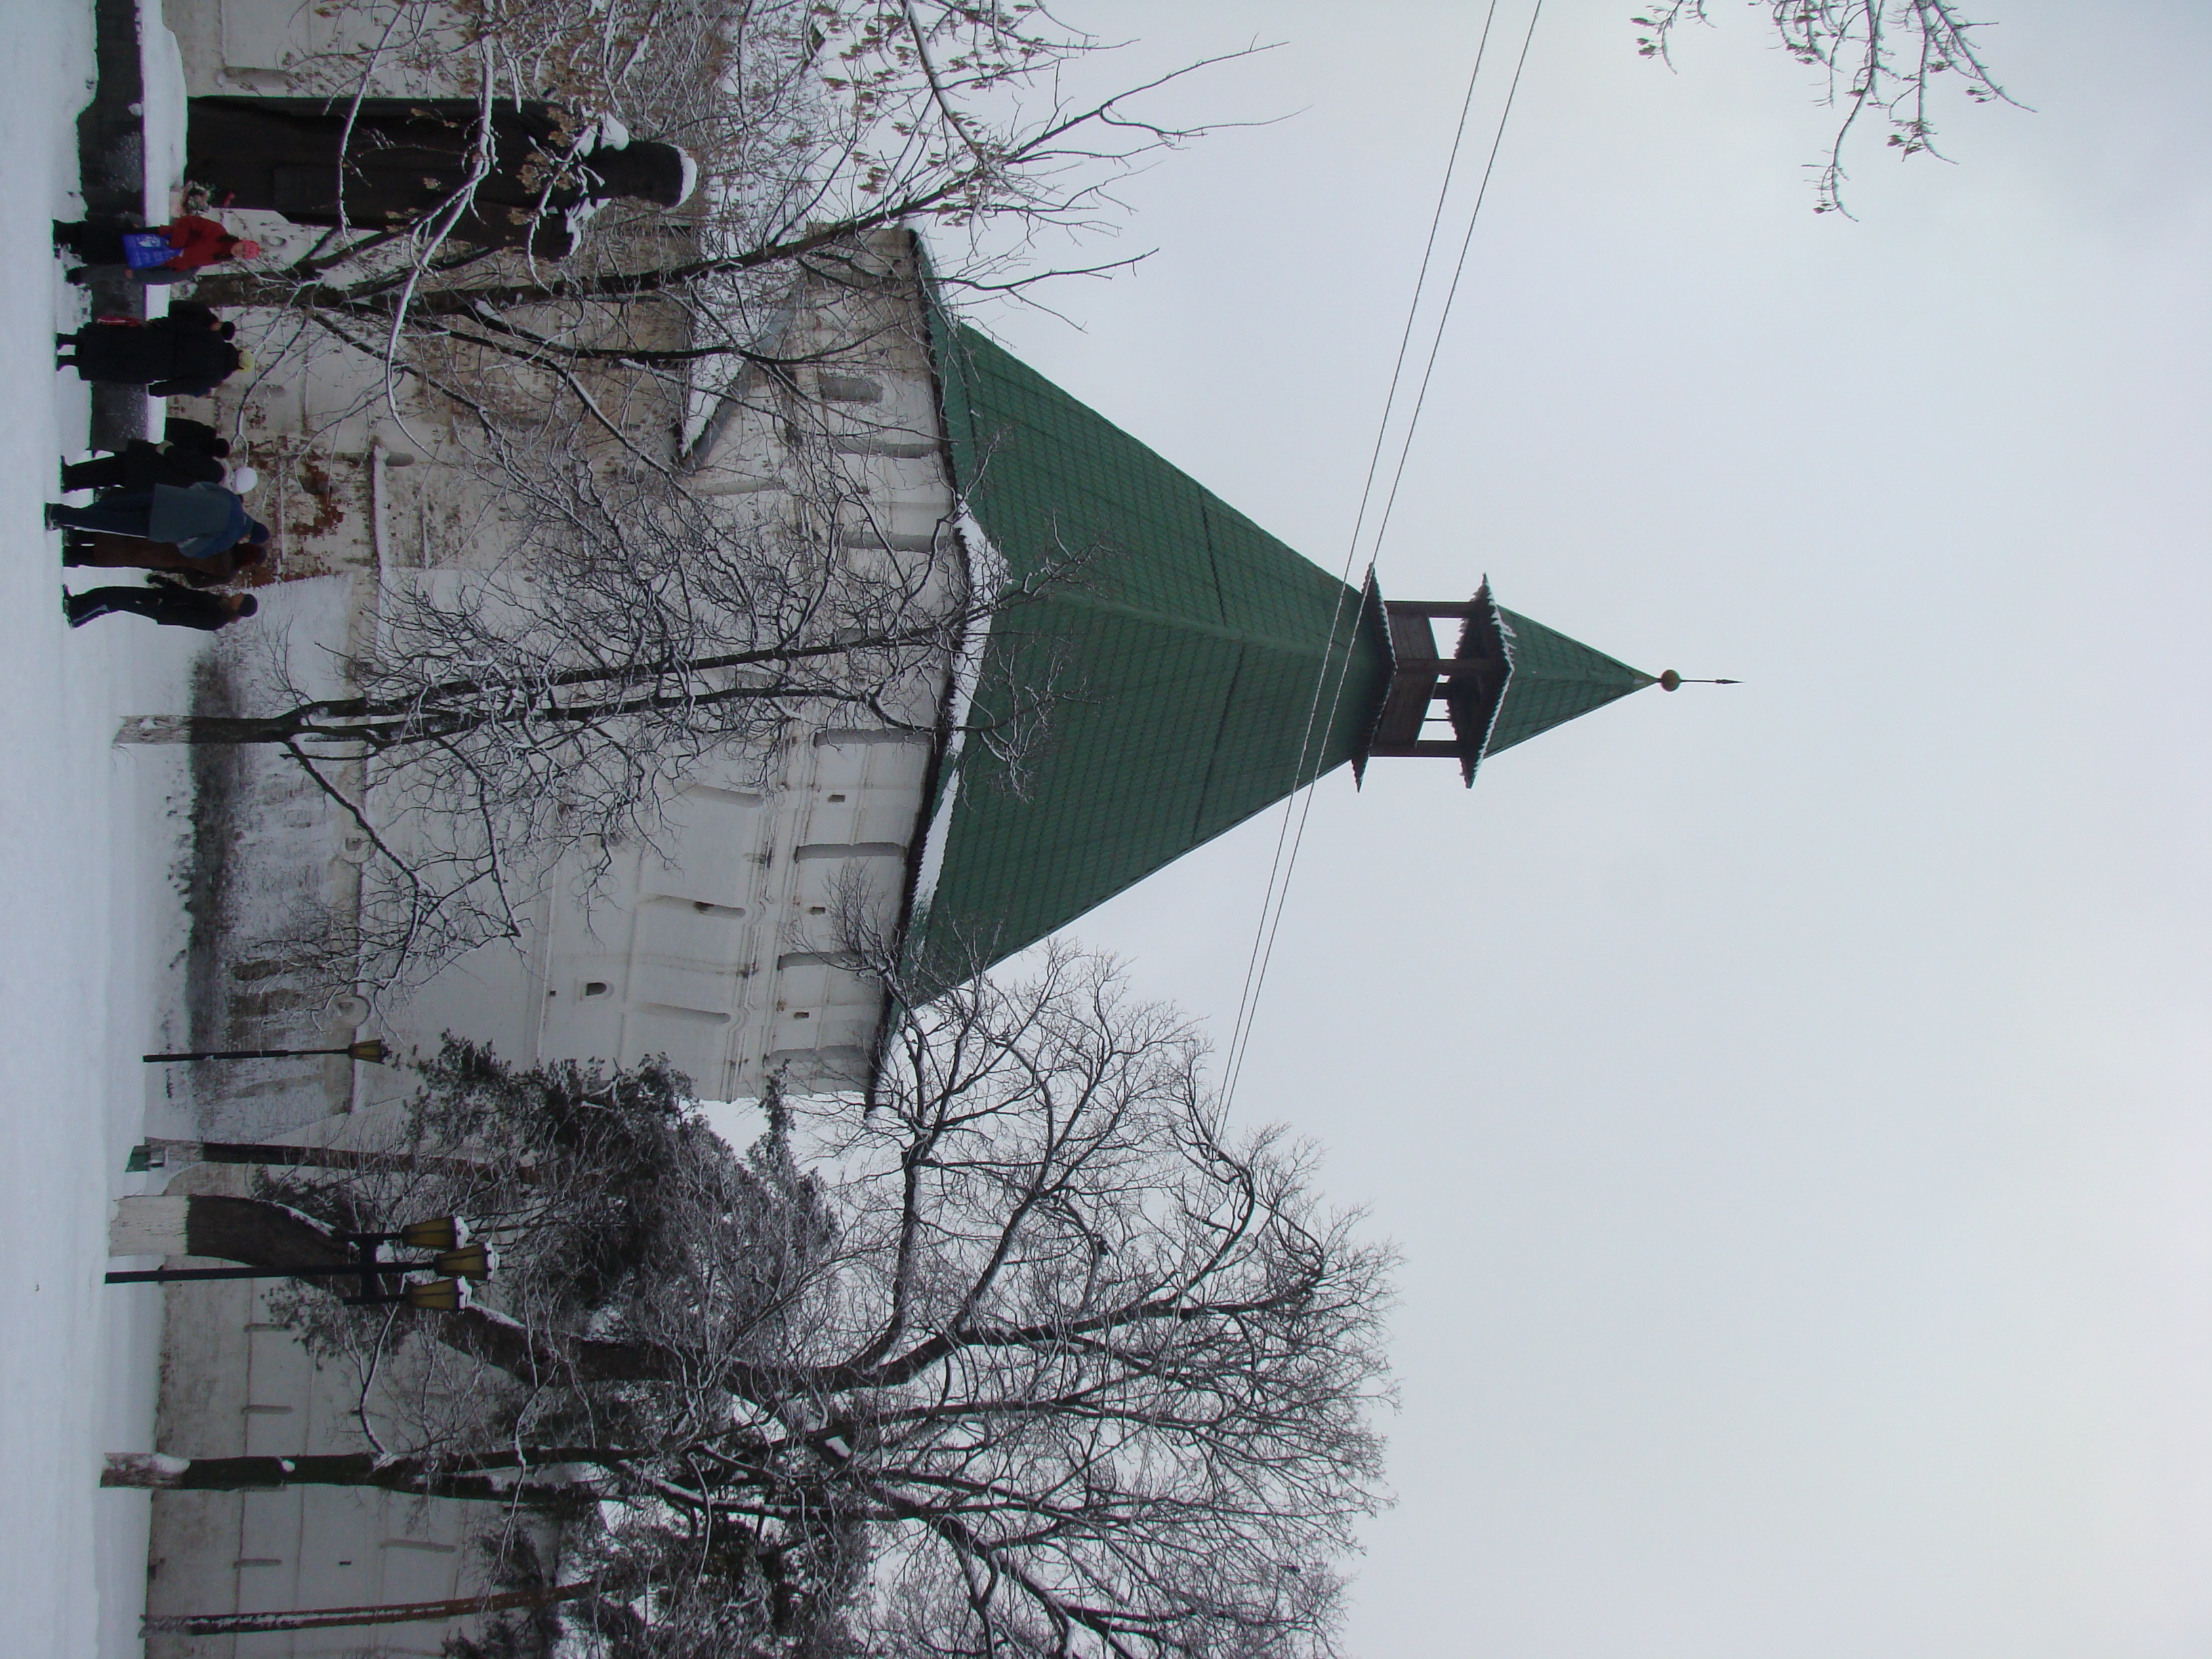
tree, snow, winter, weather, season, place of worship, steeple, sony, russia, sergievposad, dsc, h9, dsch9